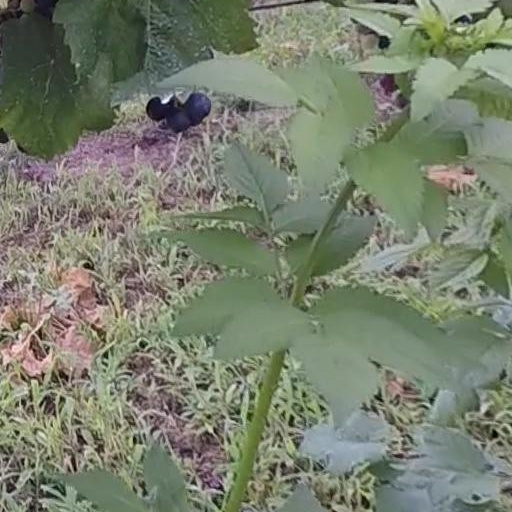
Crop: grape